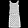
Label: Dress